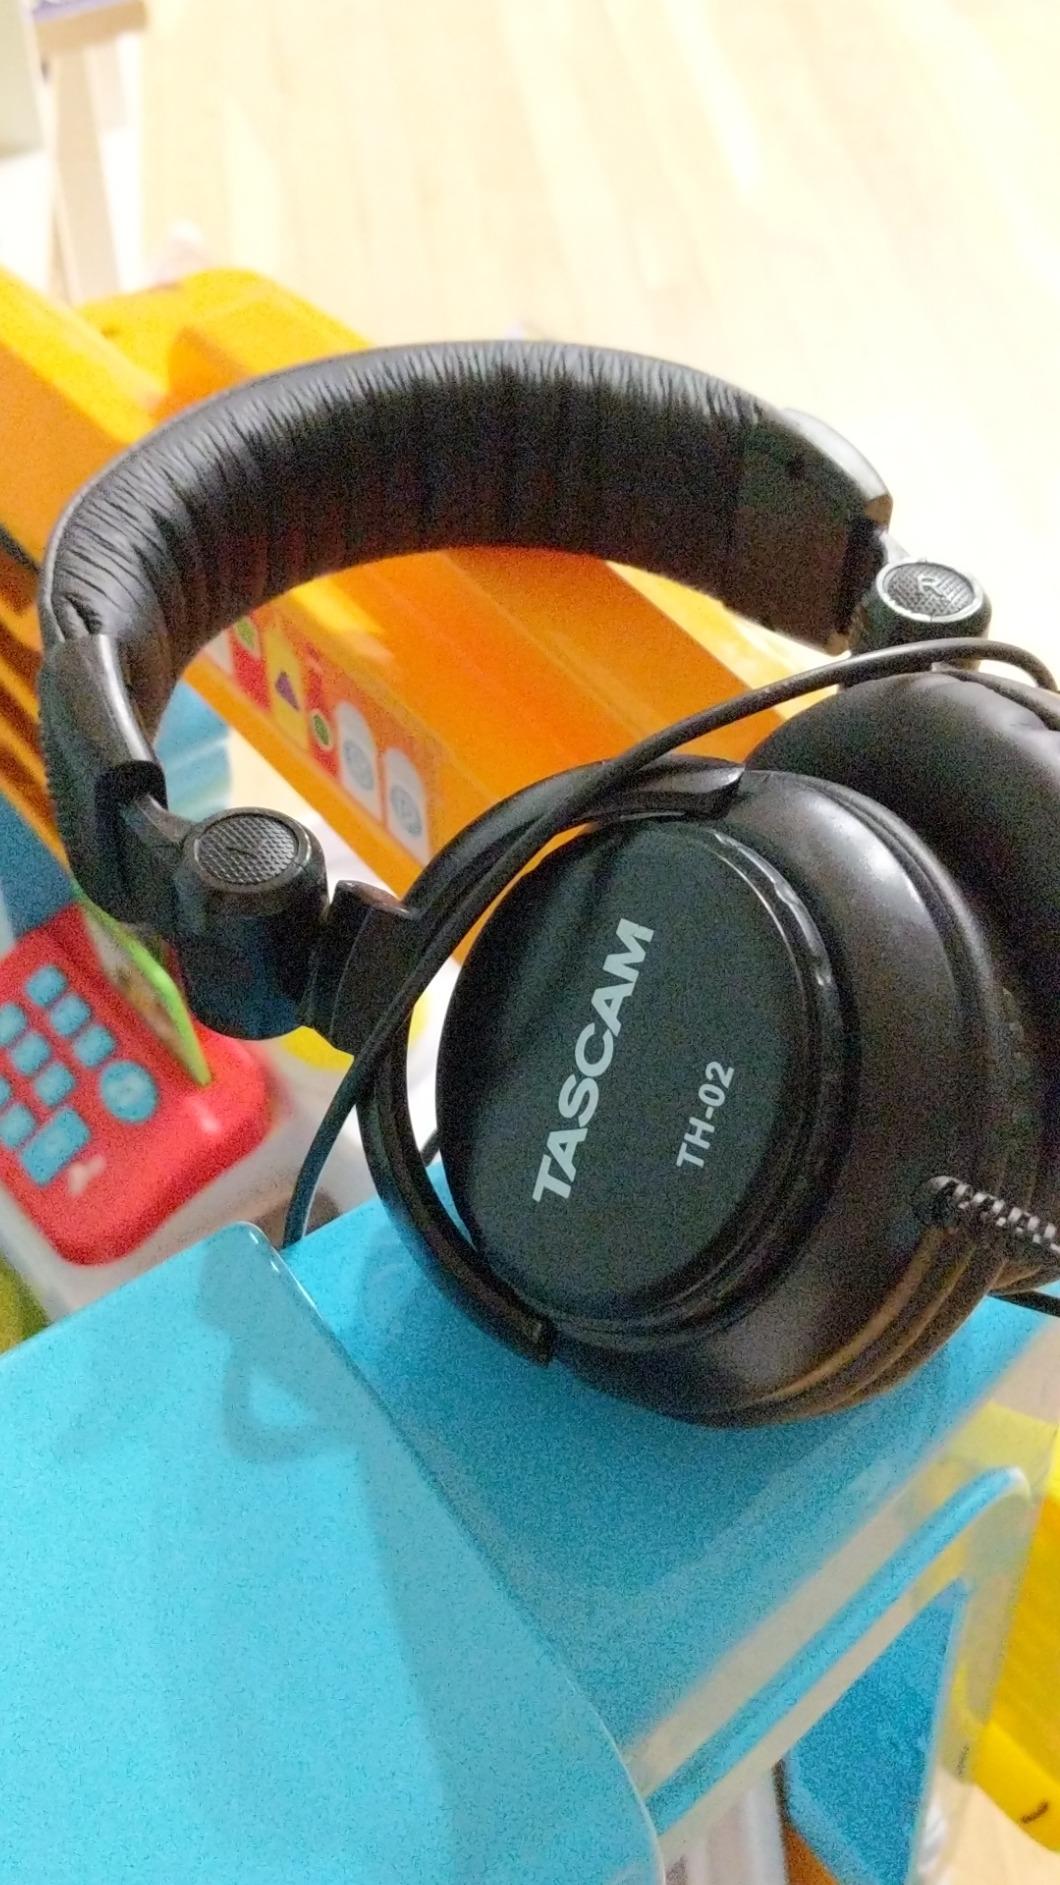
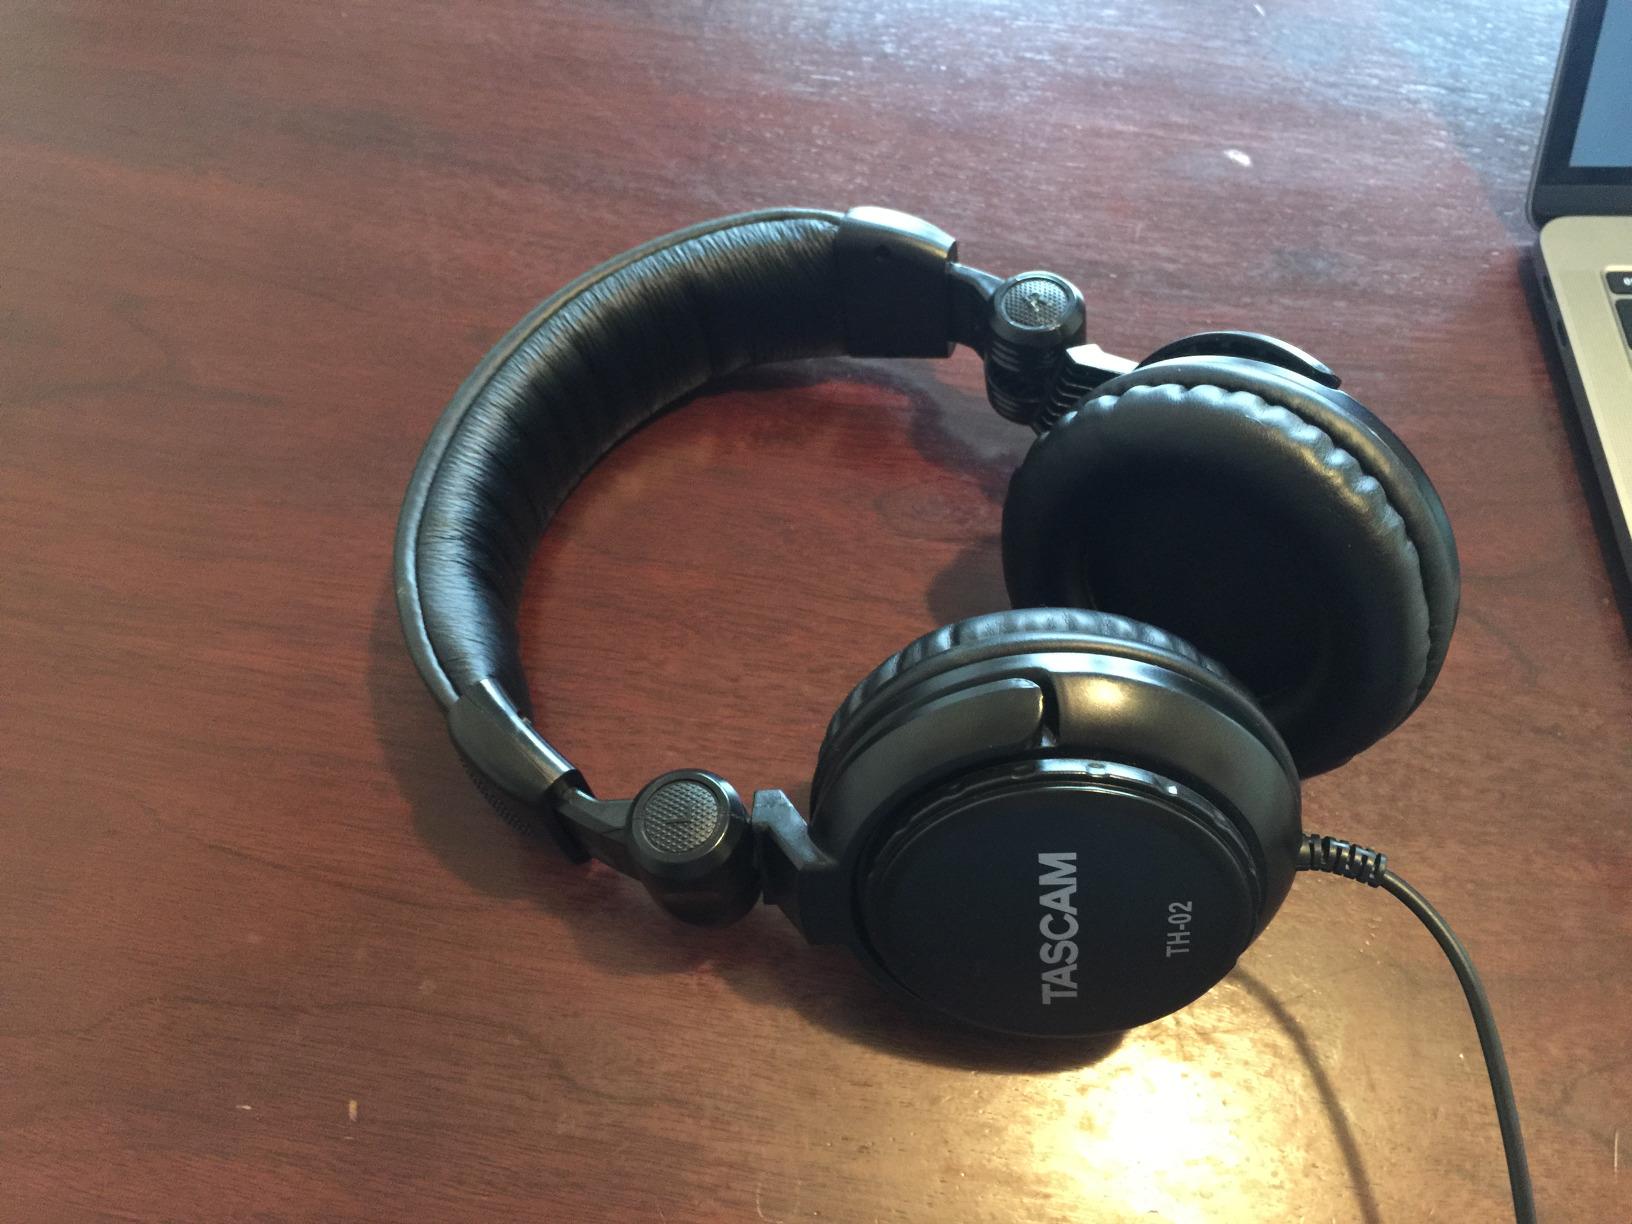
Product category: headphones
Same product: yes